Zhangton Tashi Dorje

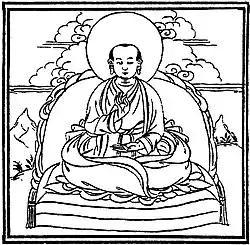
Zhangton Tashi Dorje

Zhangtön Tashi Dorjé (Wylie: "zhang ston bkra shis rdo rje", c. 1097 – 1167) was a Tibetan Buddhist Dzogchen teacher who was an important treasure revealer (terton) in the Menngagde lineage of Dzogchen. He is particularly known for revealing the "Vima Nyingthig", a key Dzogchen cycle of teachings which includes the Seventeen tantras of Dzogchen. Zhangton was born in Yamdrok Tonang and was a disciple of Chetsün Sengé Wangchuk.